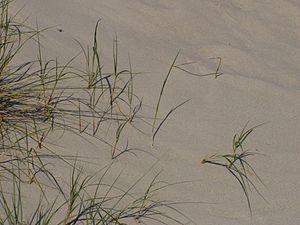
Pionerplante
Sand-Hjælme (Ammophila arenaria) som pionerplante på en hvid klit.
Pionerplanter er de planter, som etablerer sig efter katastrofer, som har udryddet den hidtidige vegetation. De er kendetegnet ved, at de kan klare de barske forhold på en nøgen jord, og desuden har de enten en meget stor, årlig frøproduktion, eller også opretholder de en stor frøpulje i jorden.